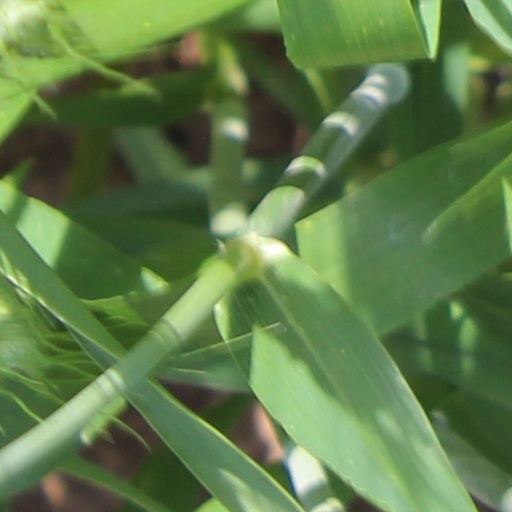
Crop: wheat